Homemade firearm

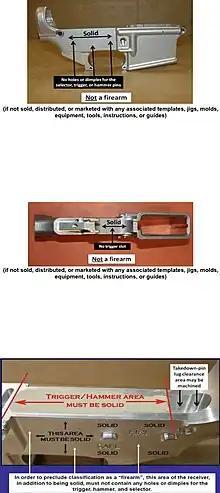
Features of a receiver blank that ATF does not consider as a 'firearm' under the Gun Control Act of 1968

Conversely, a receiver blank with the following features is considered by the agency to be a receiver subject to control as a 'firearm' under the Gun Control Act of 1968: